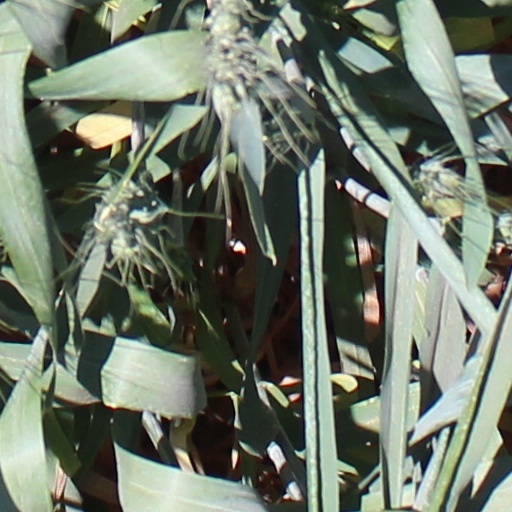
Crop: wheat